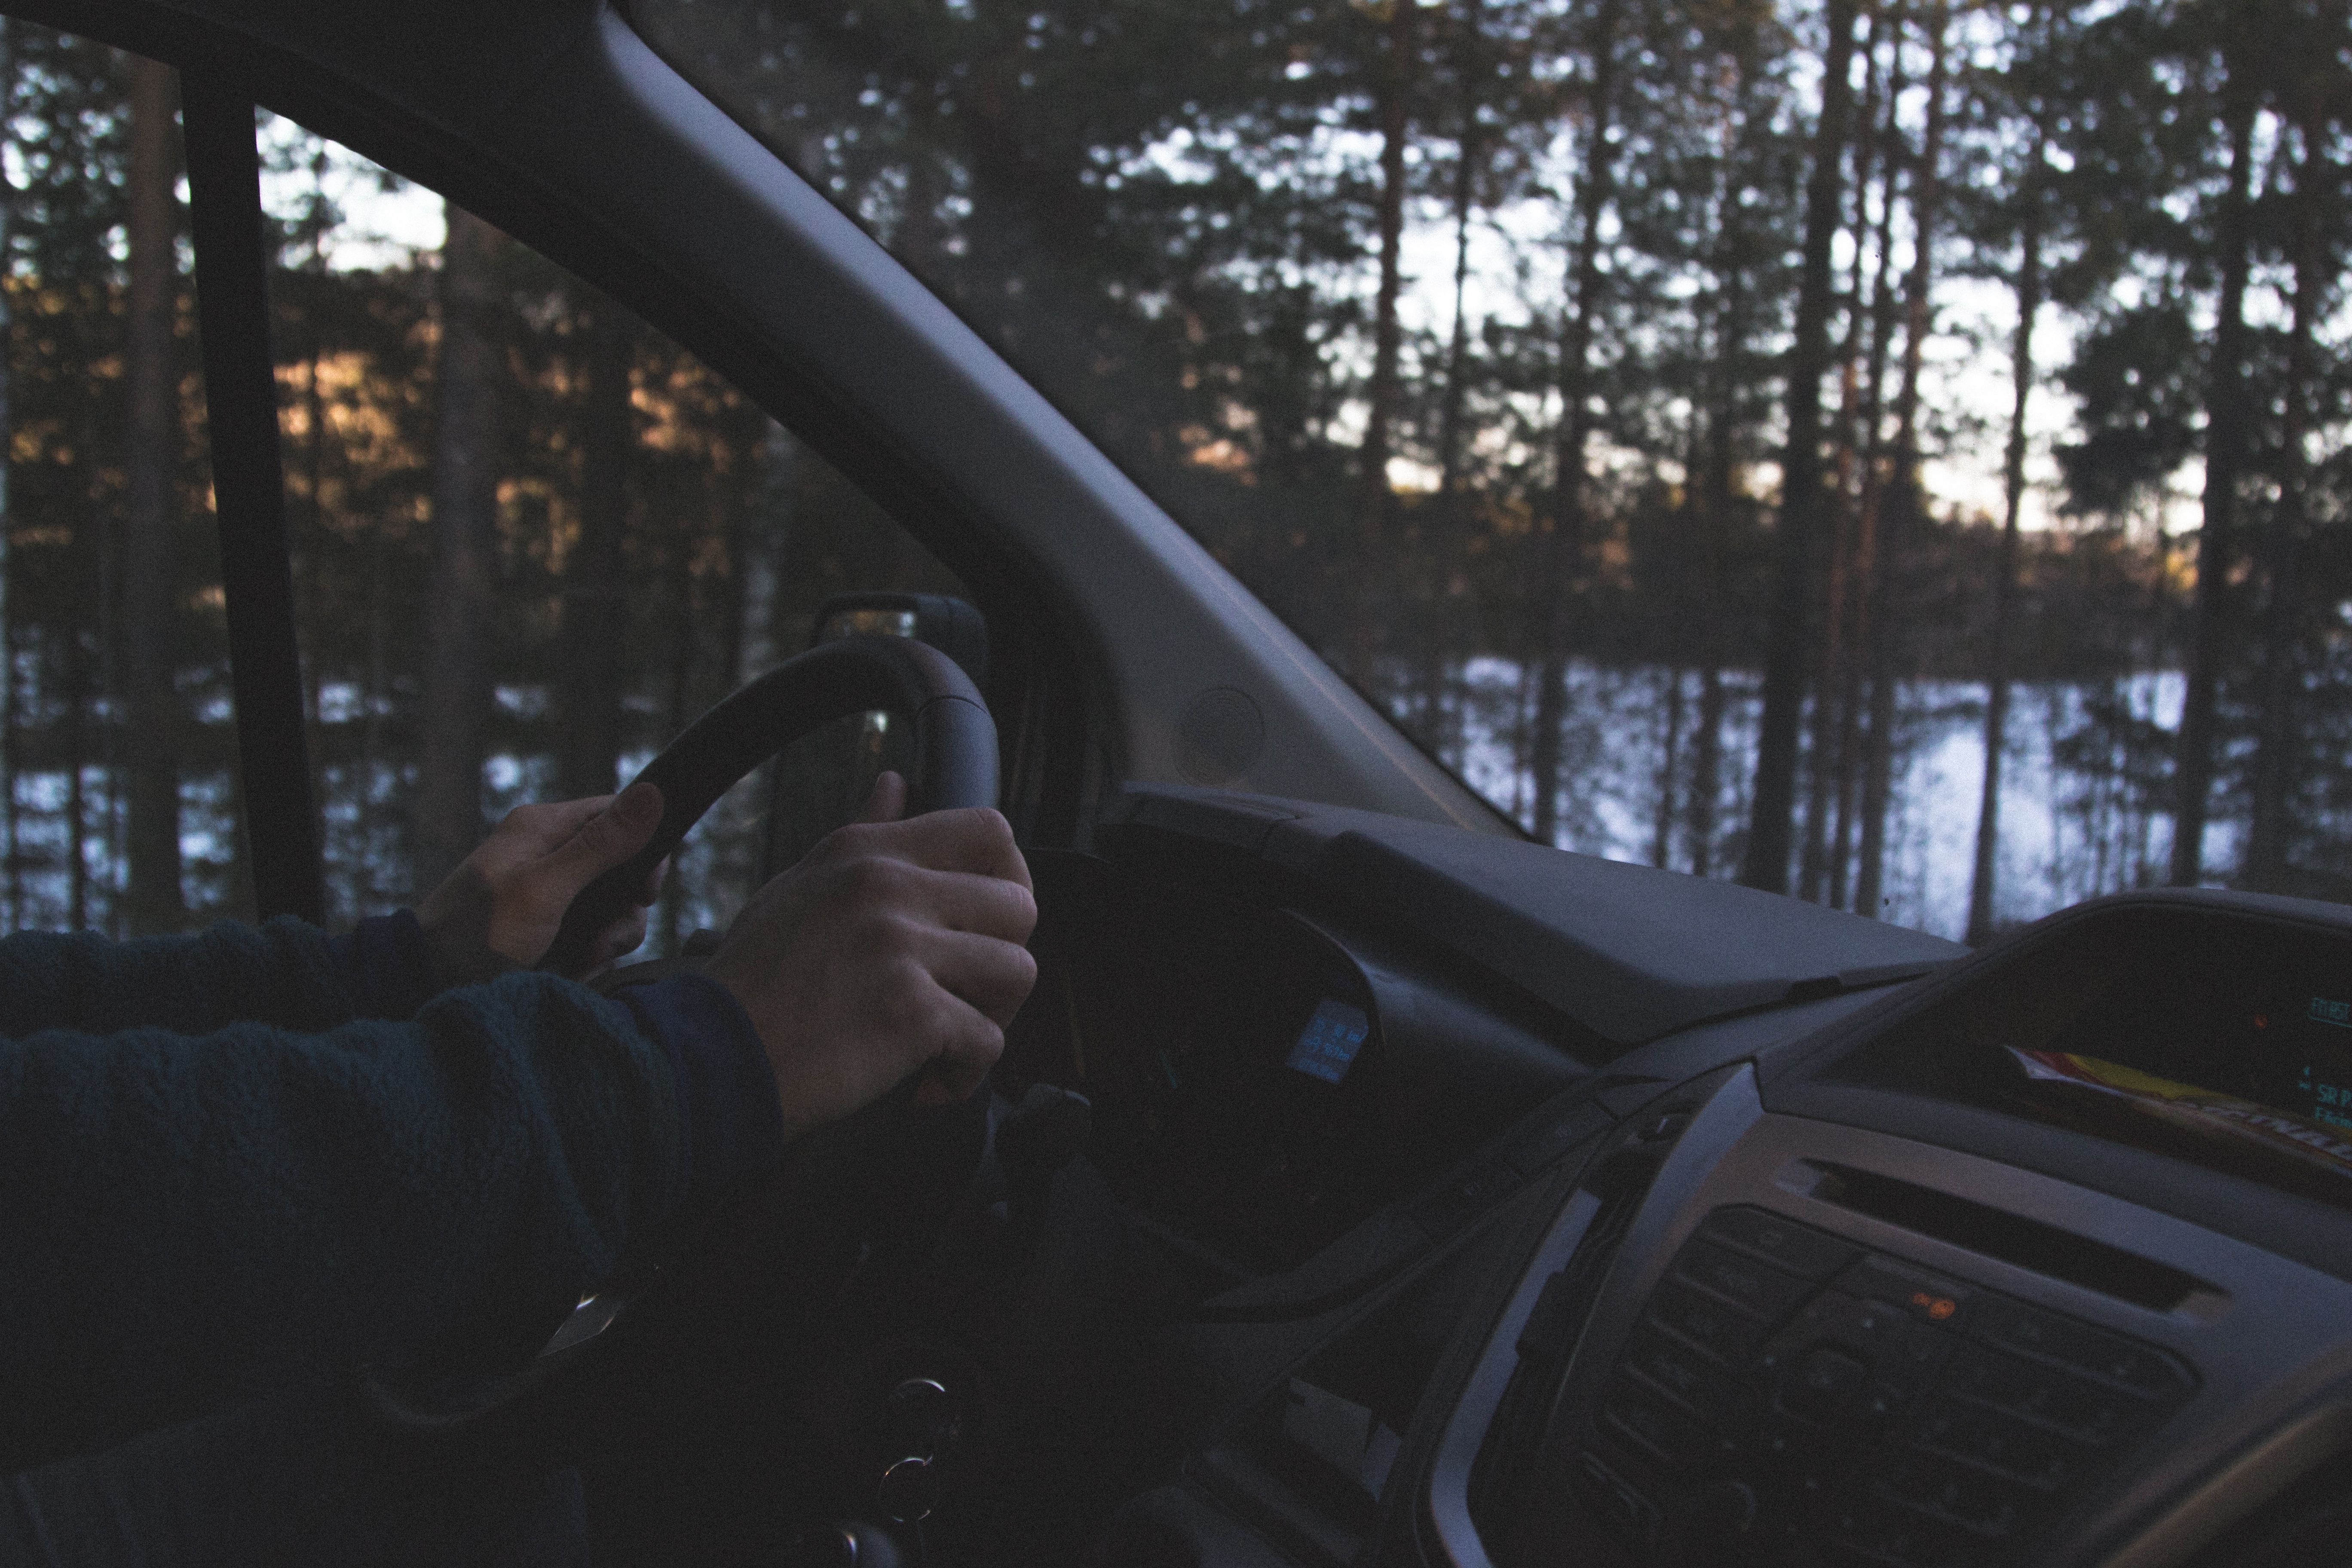
light, car, window, driving, vehicle, darkness, automotive exterior